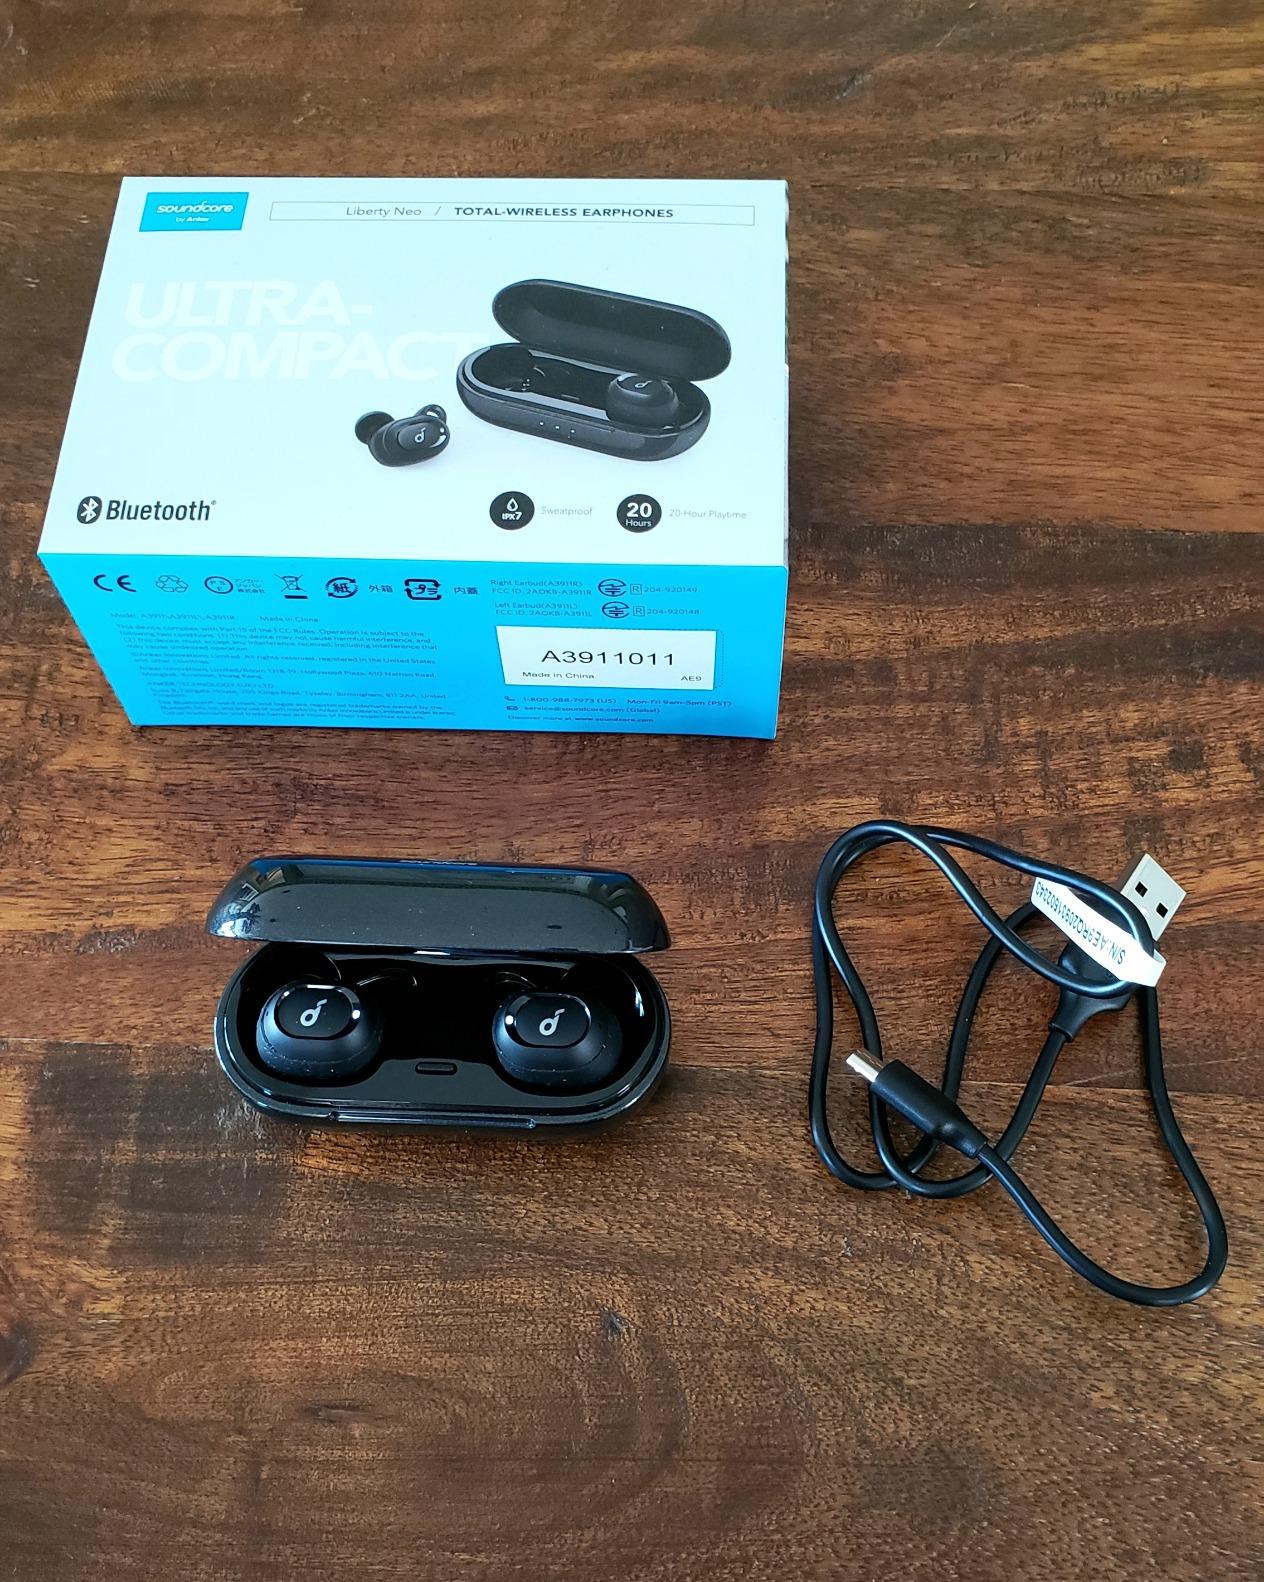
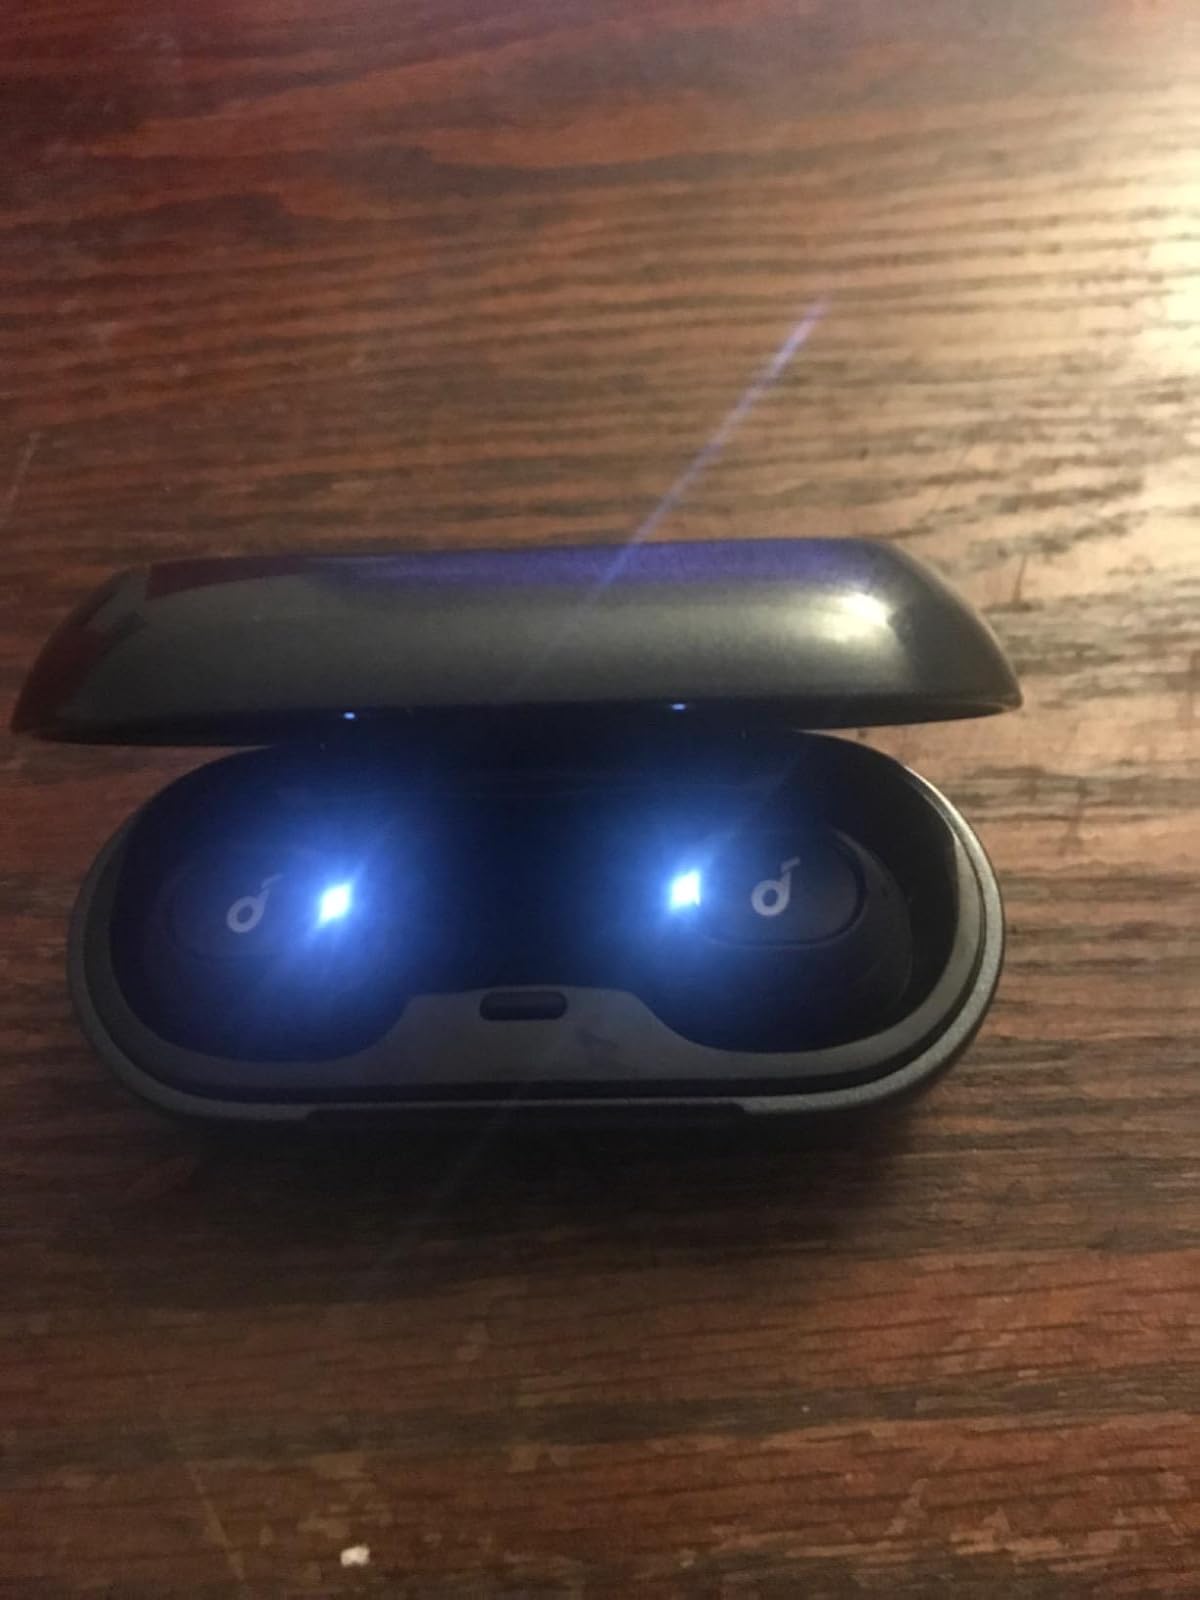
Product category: earbuds
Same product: yes